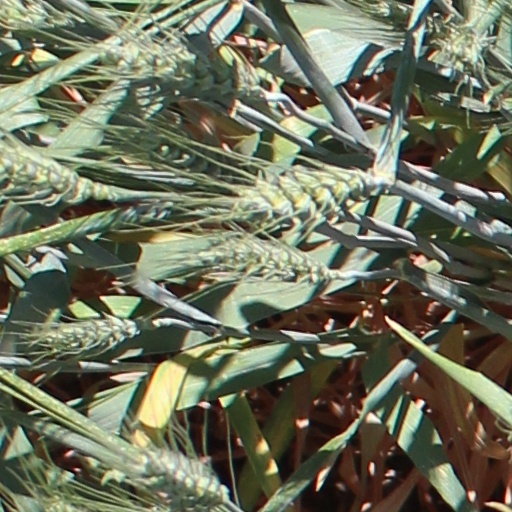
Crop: wheat